Namahage

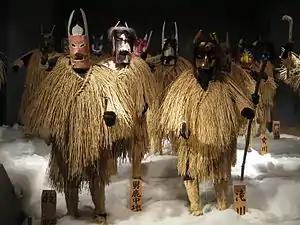
Namahage costumes

Namahage are portrayed by men who don "oni" masks and dress in long straw coats or "mino", which are locally called "kede" or "kende". They are equipped with deba knives (usually fakes made of wood or papier-mâché) and a . Marching in small groups of two or three, the namahage go door-to-door between people's homes, admonishing children who may be guilty of laziness or bad behavior by yelling phrases like or in the pronunciation and accent of the local dialect.